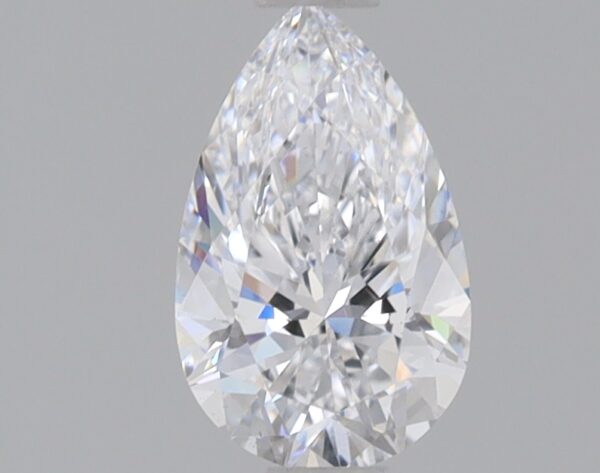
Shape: pear
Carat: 0.7
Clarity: VS2
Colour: D
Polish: EX
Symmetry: EX
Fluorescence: NONE
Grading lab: IGI
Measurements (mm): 7.76 x 4.82 x 3.12